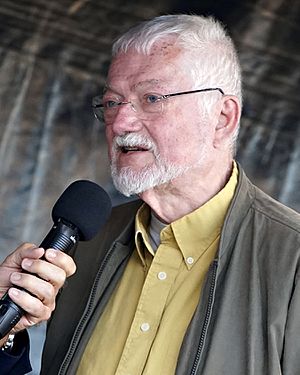
Henrik Elmgreen
Elmgreen i 2017.
Henrik Elmgreen - dansk cykelekspert og tidligere leder og arrangør af cykelløb i Danmark, her under interview ved ""Stjerneløbet"" 14. juni 2017 i Roskilde, Danmark"
Henrik Elmgreen er en tidligere dansk leder, løbsarrangør og ekspertkommentator i dansk cykelsport og forfatter.